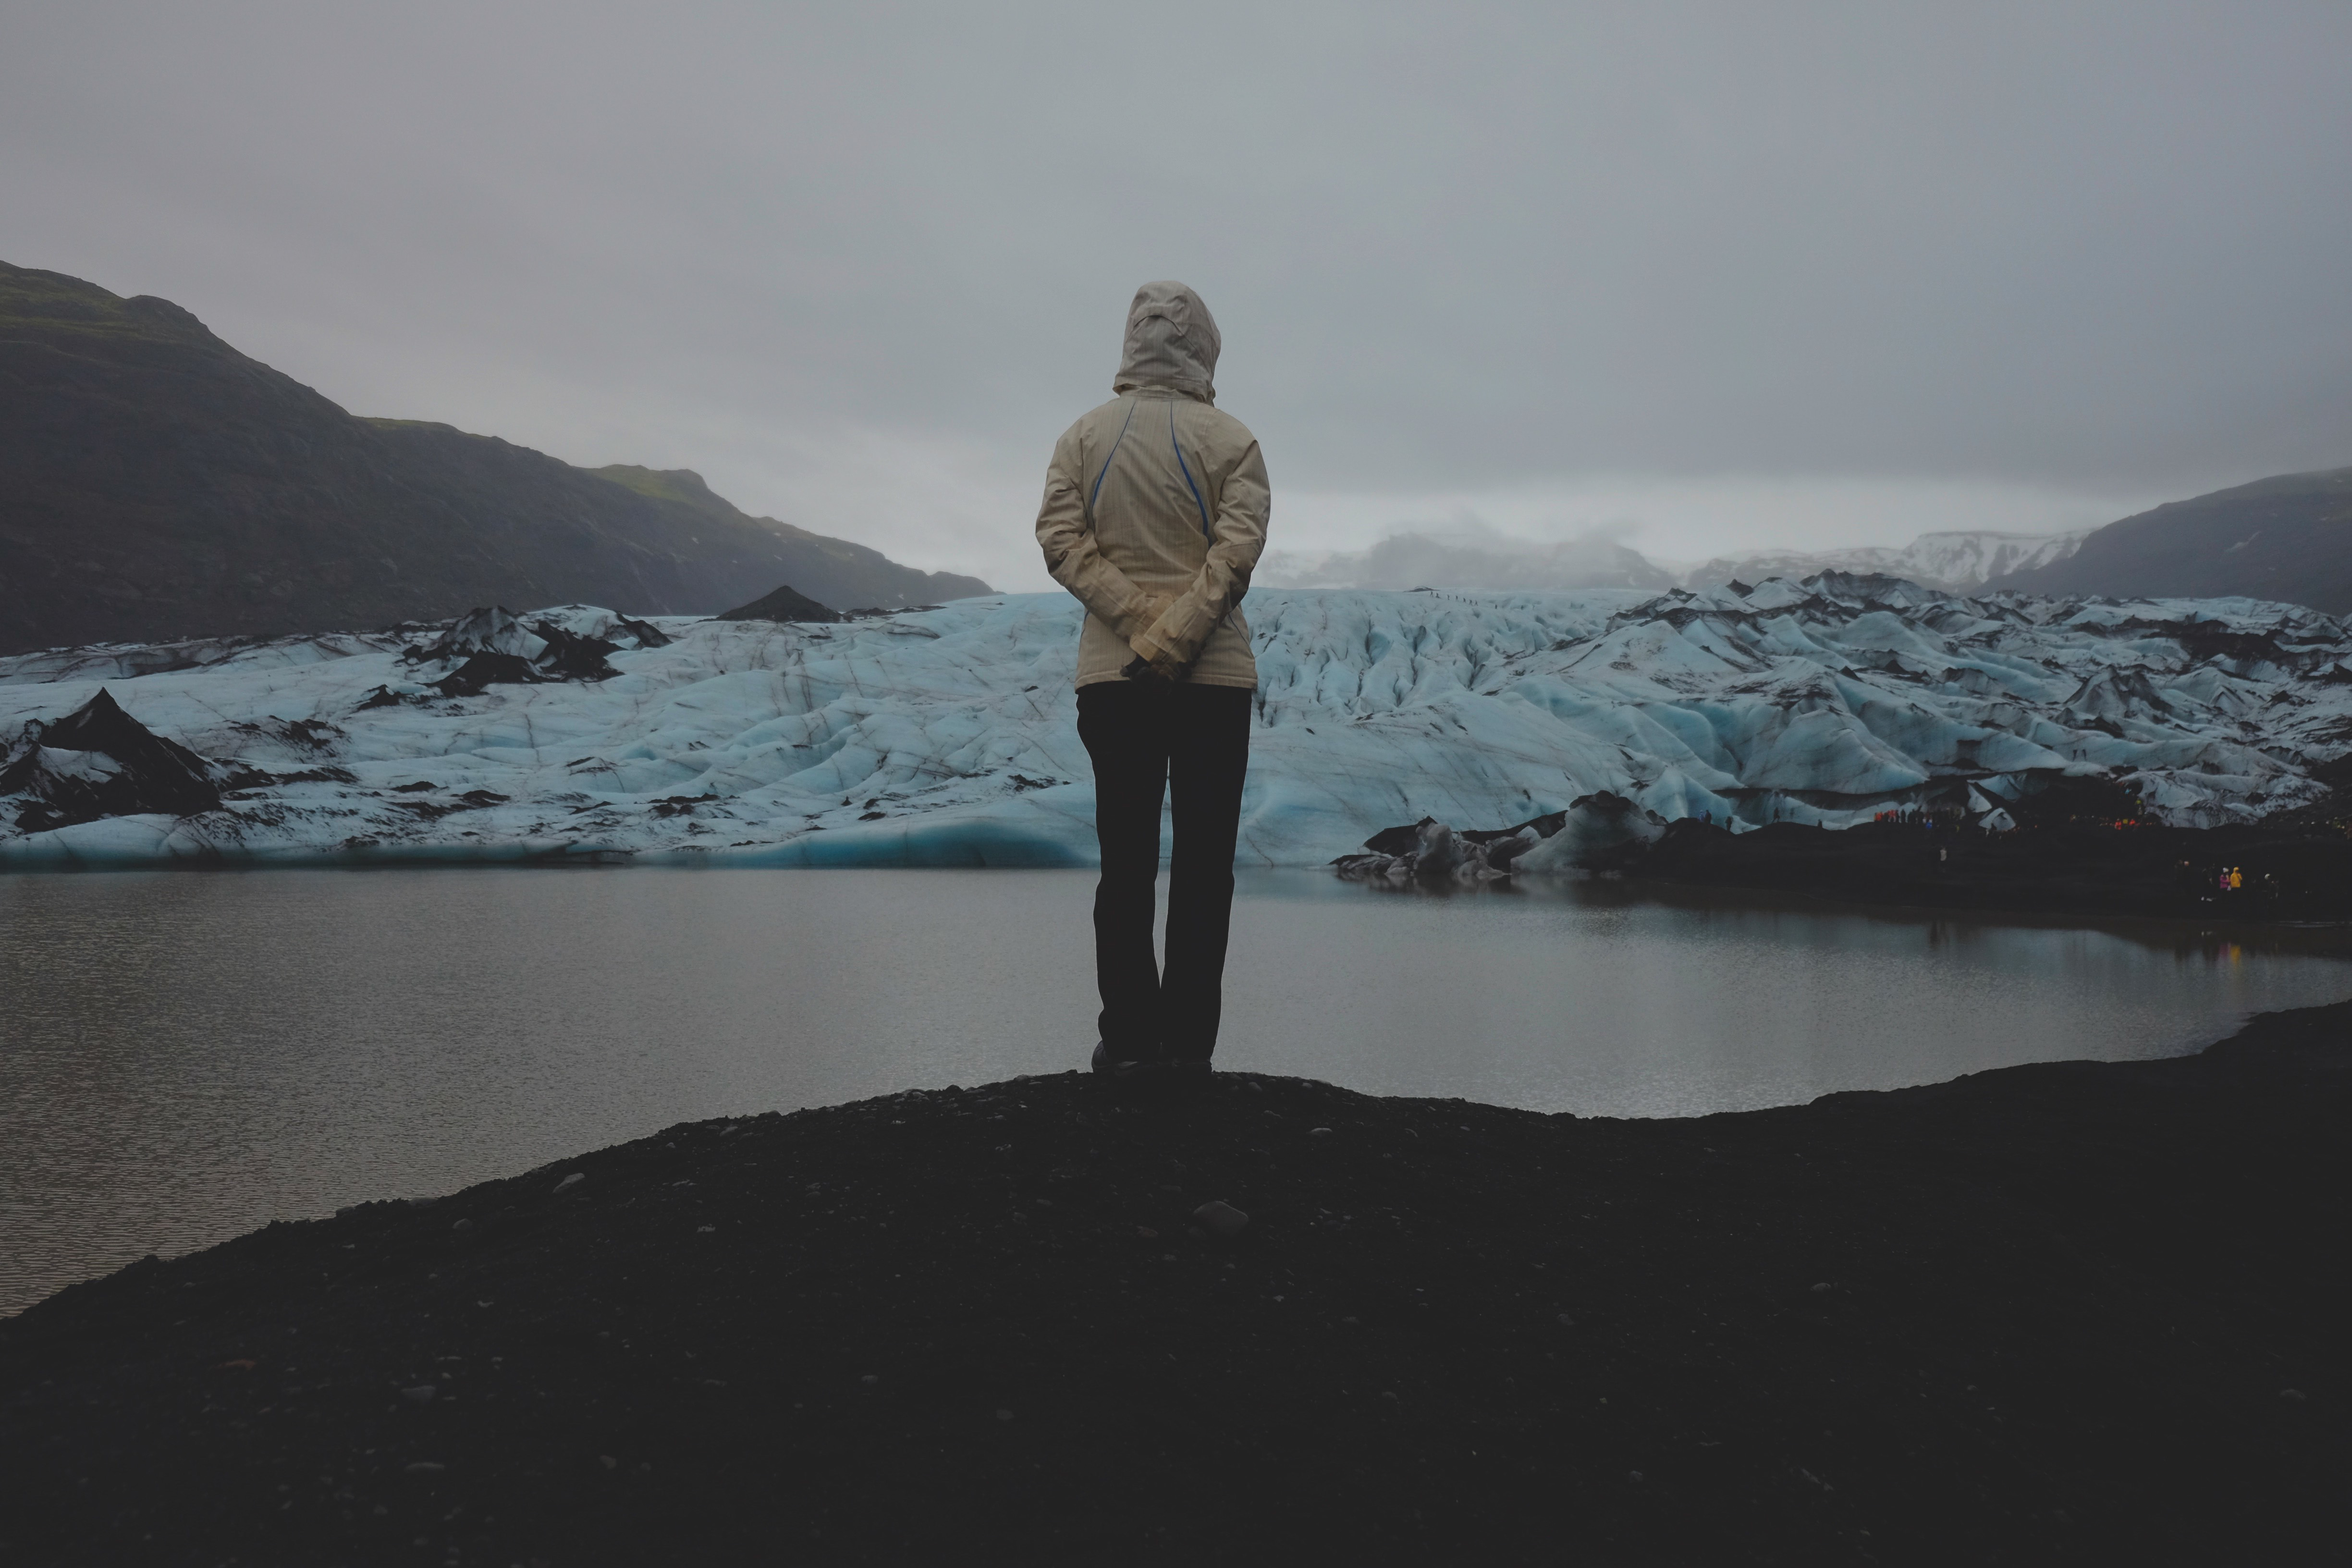
sea, coast, water, ocean, mountain, snow, winter, morning, wave, lake, ice, reflection, weather, bay, arctic, terrain, landform, atmospheric phenomenon, glacial landform